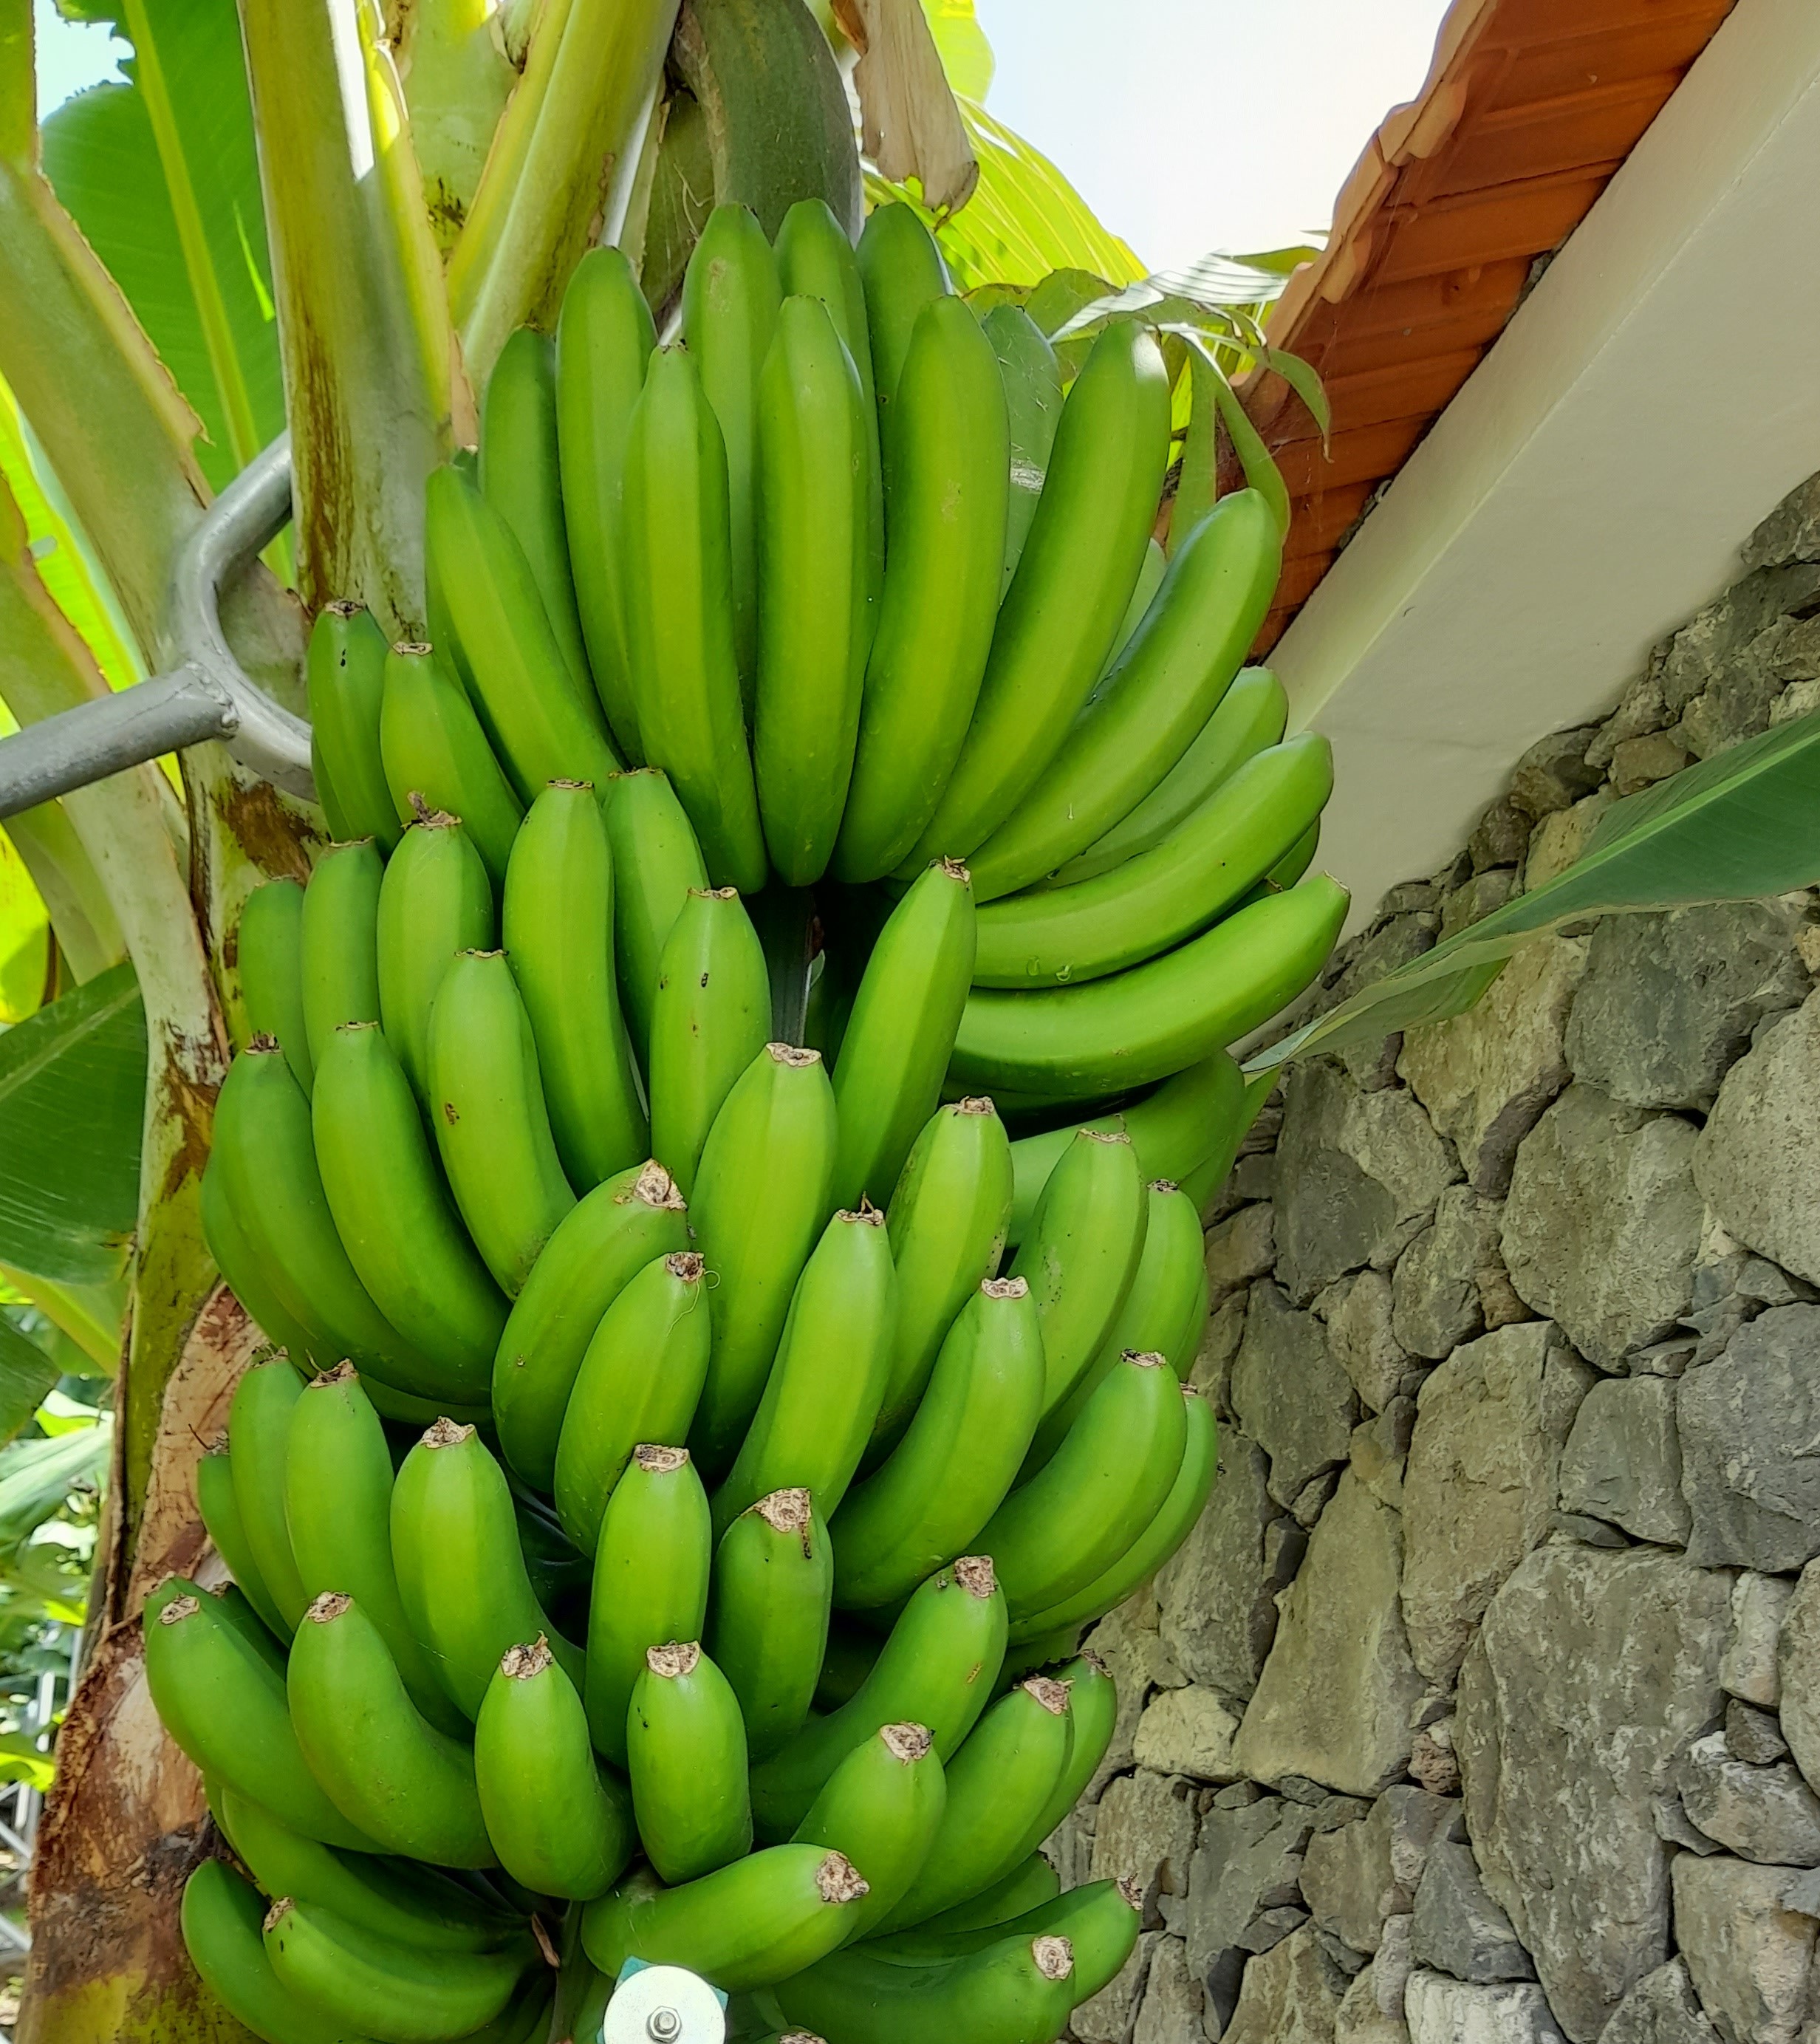
Label: Cut